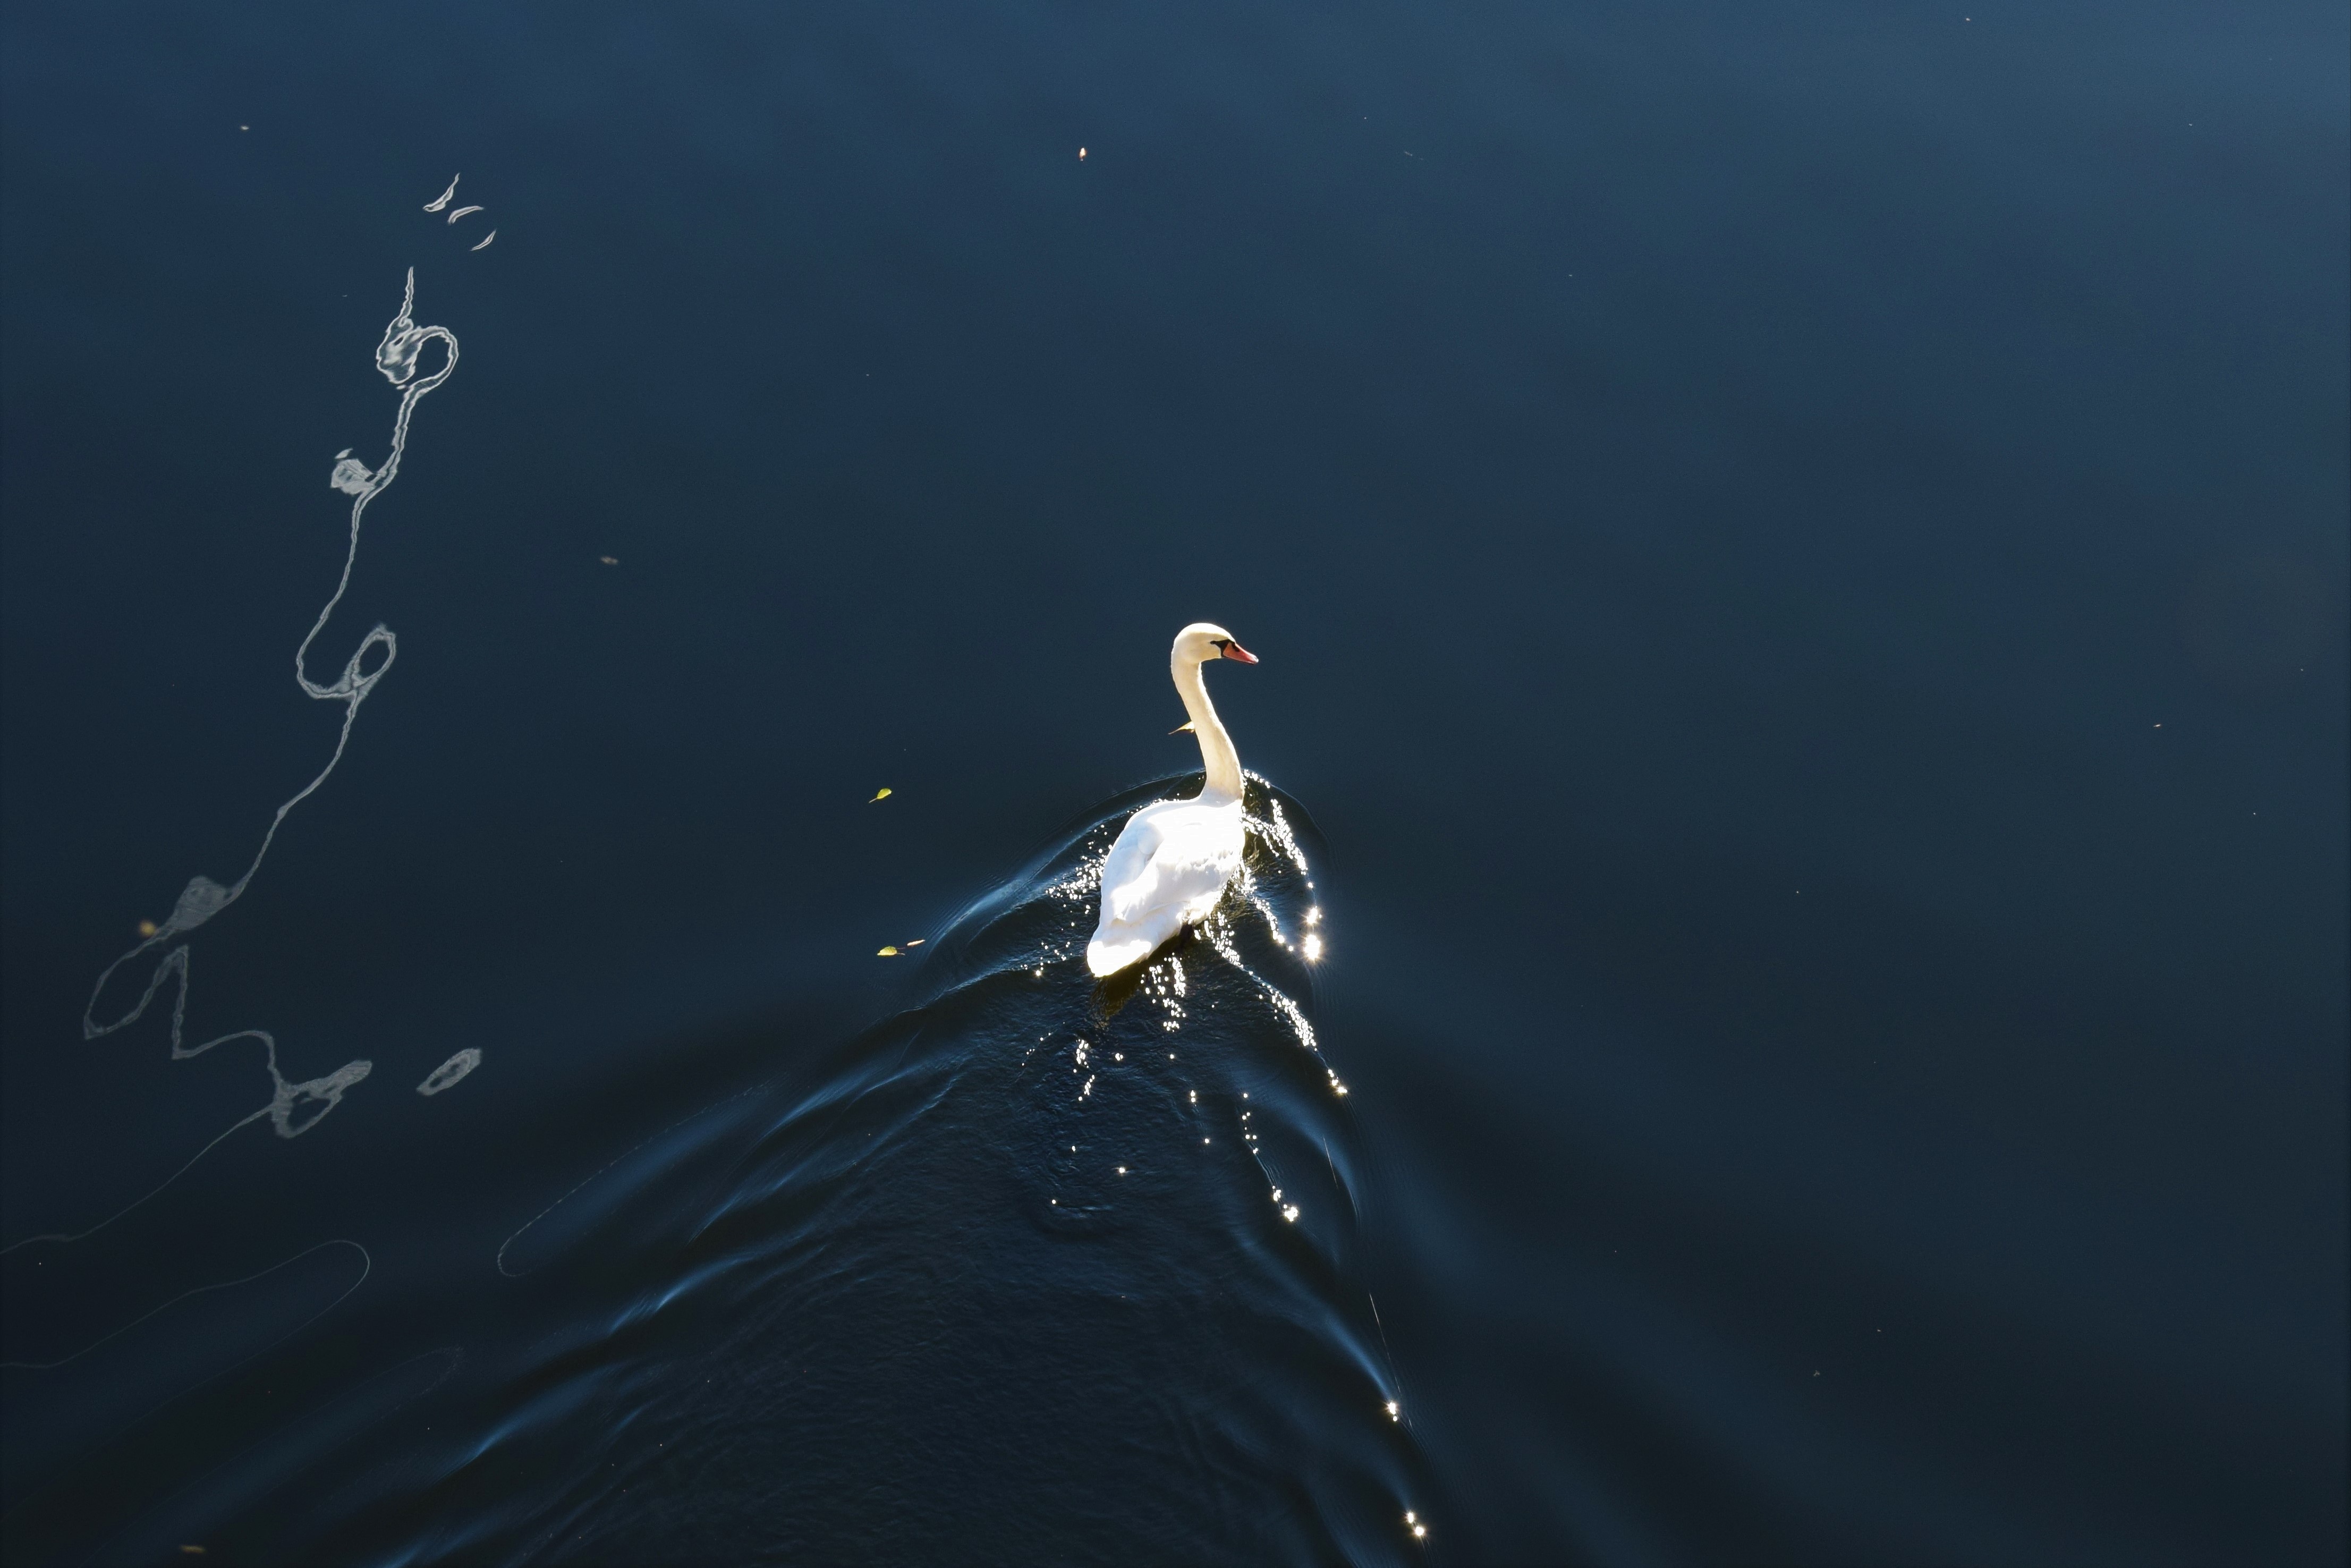
sea, water, ocean, wave, underwater, reflection, fish, marine biology